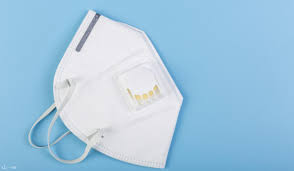
Waste category: trash